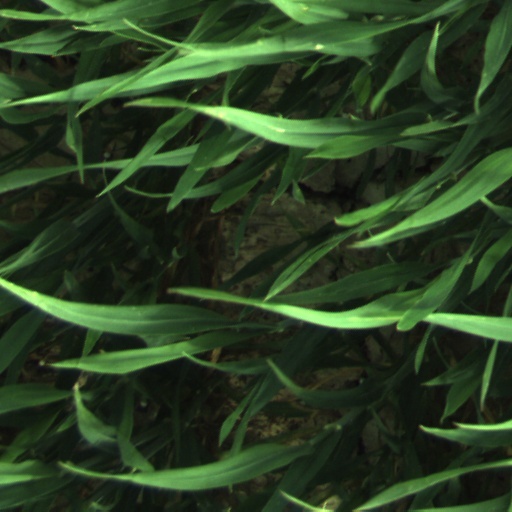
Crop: wheat